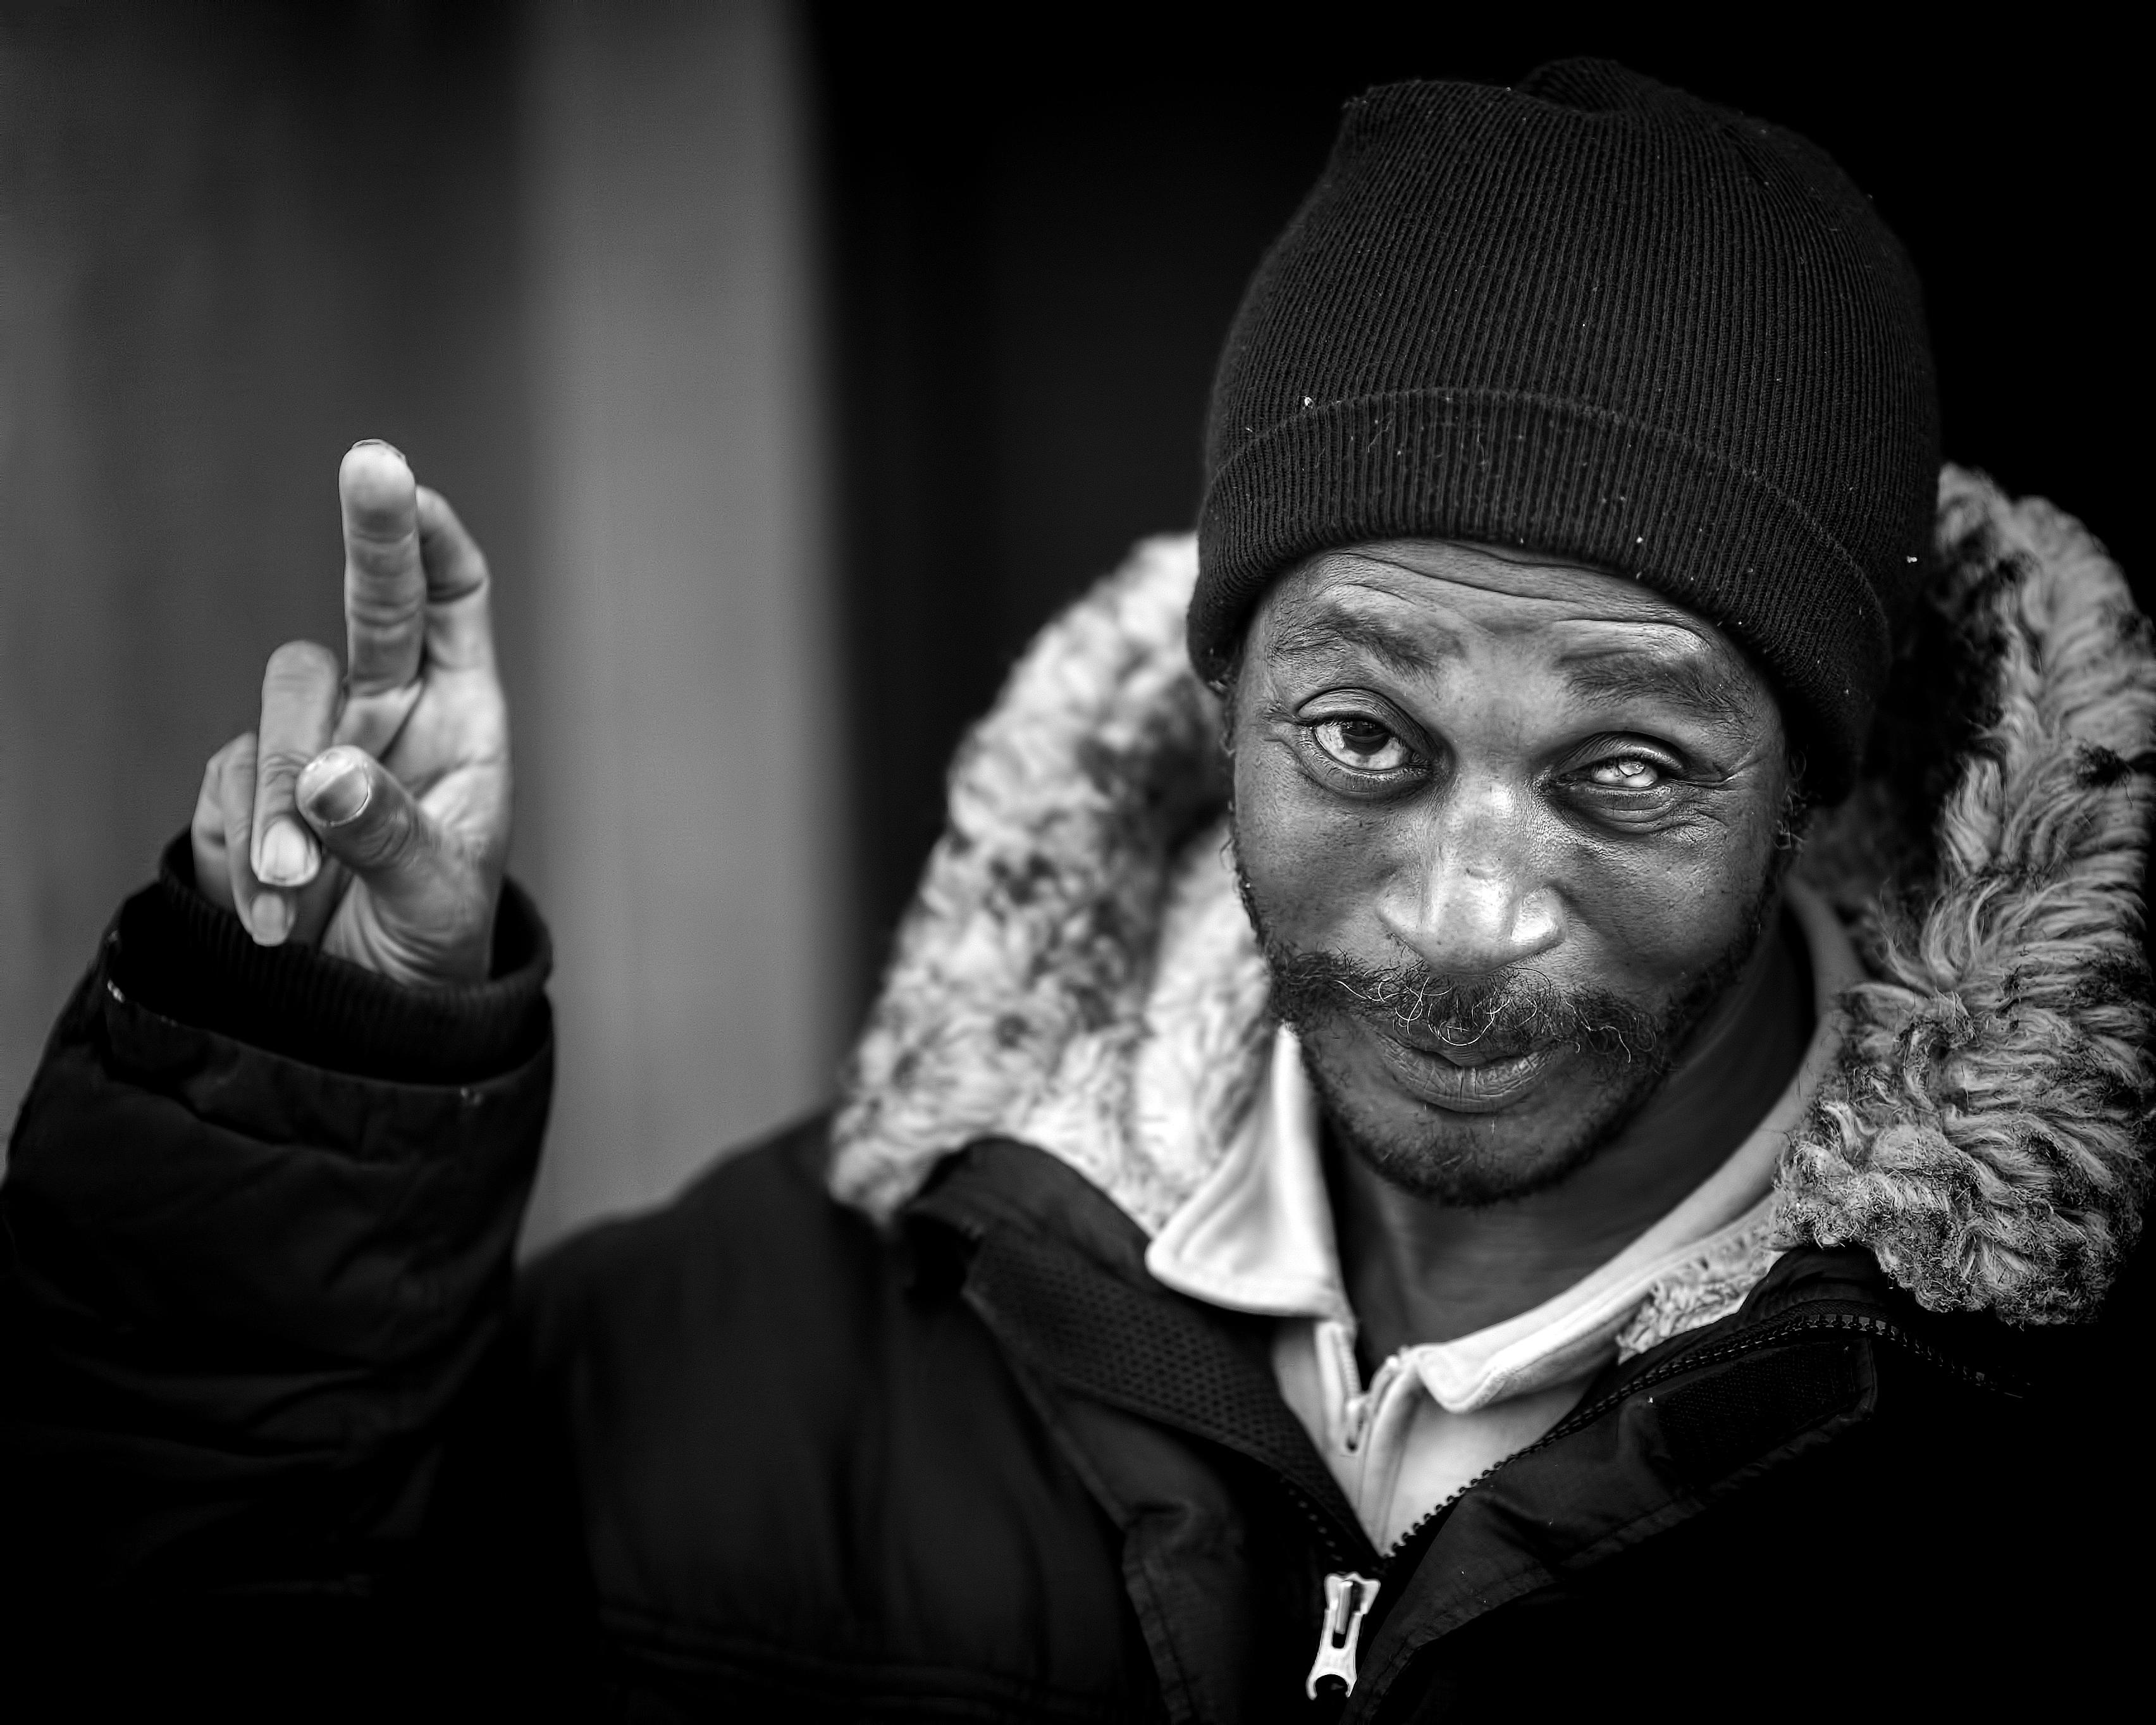
man, person, black and white, people, white, street, photography, old, city, alone, male, social, sadness, portrait, sitting, money, charity, human, dirty, black, monochrome, lonely, life, help, sad, men, homeless, loneliness, photograph, poverty, problem, begging, beggar, depression, unhappy, despair, donation, poor, hungry, hunger, jobless, homelessness, monochrome photography, portrait photography, film noir, facial hair